Micropolis, Besançon

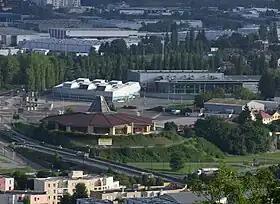
View of the sector from the hill of Planoise

Micropolis is a sector of the area of Planoise, in the city of Besançon, Doubs, Franche-Comté, France.